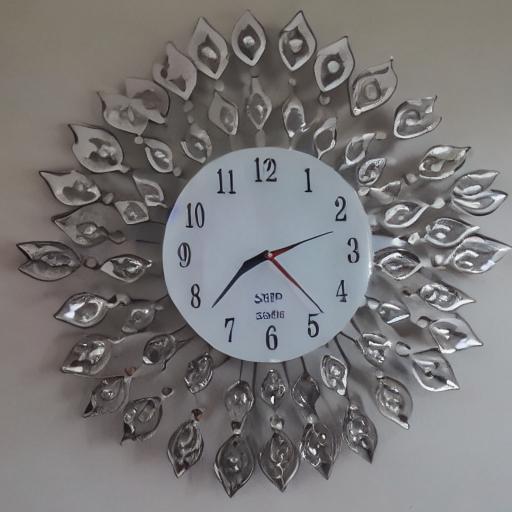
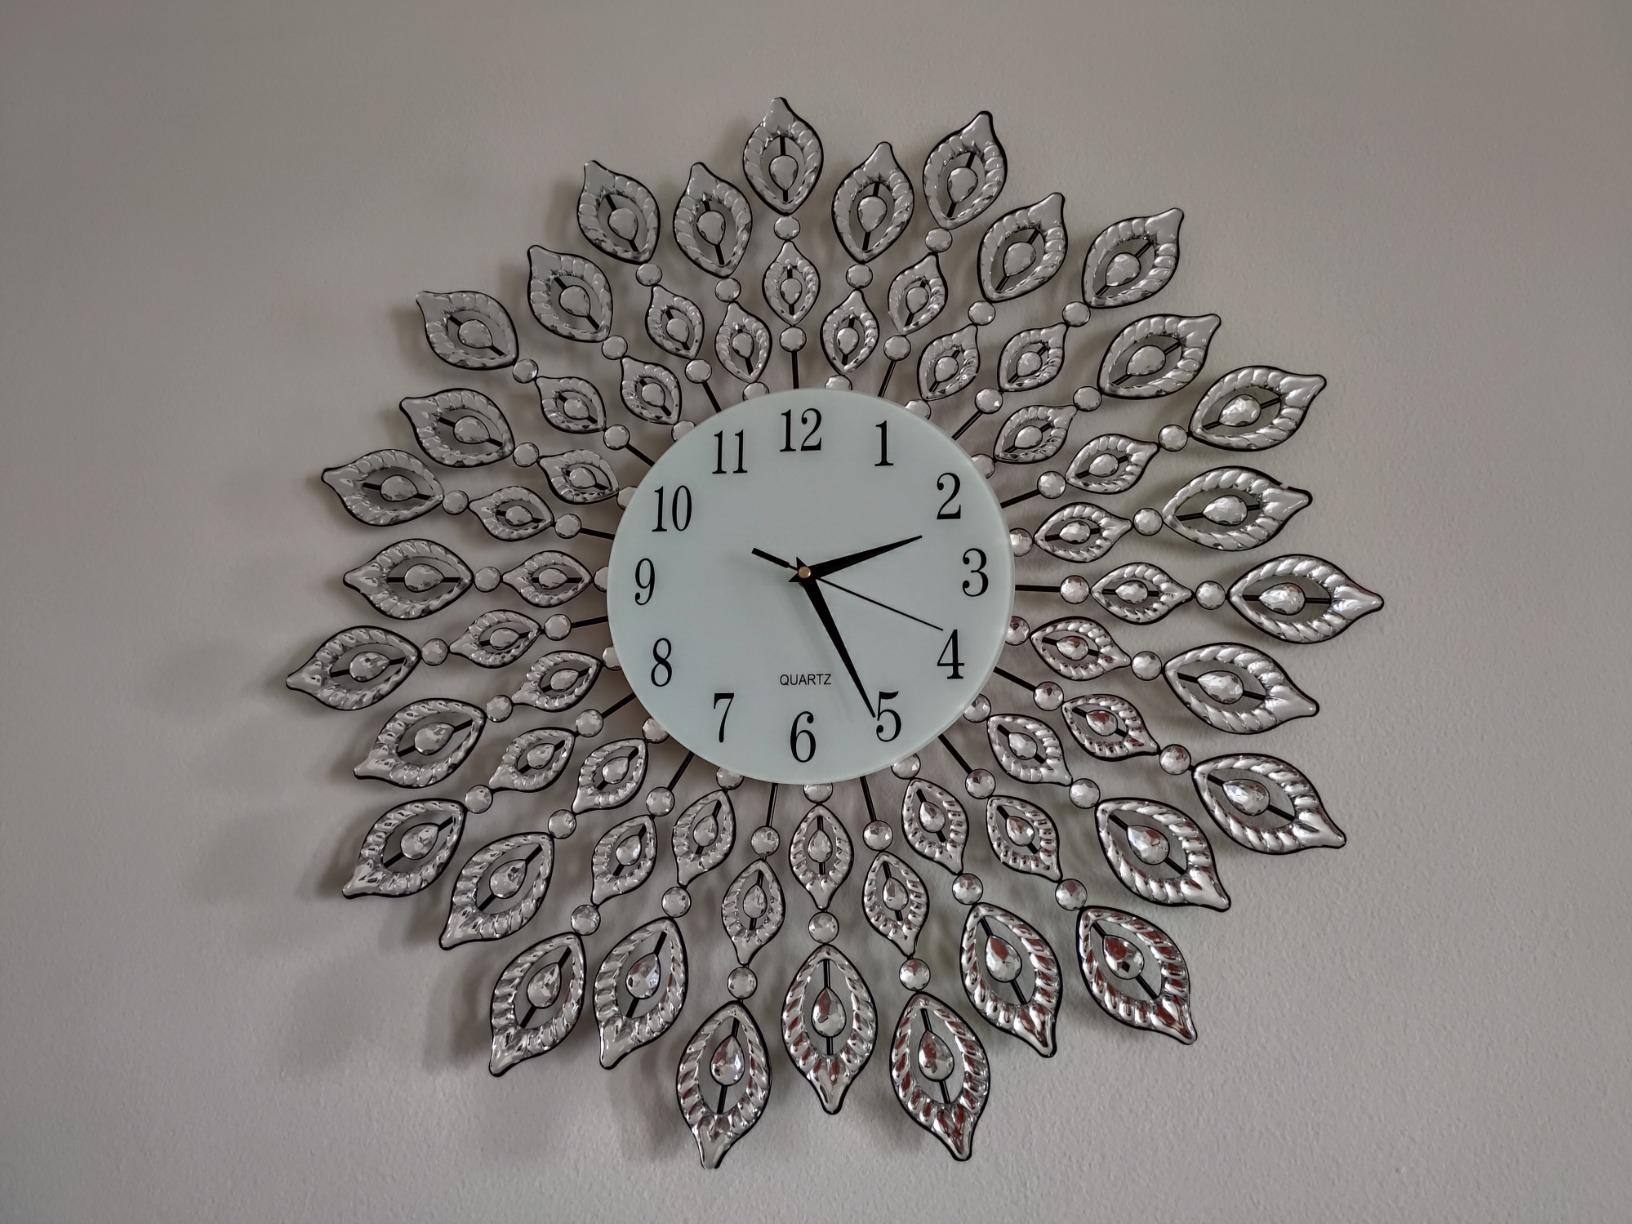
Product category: clock
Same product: no